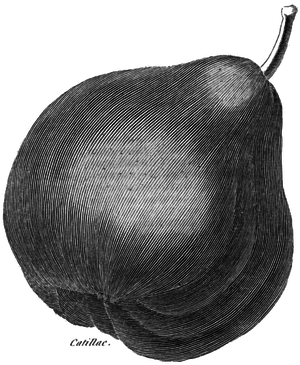
Rozier. Cours d'agriculture, tome 8, planche 18, catillac (poire)
La Catillac est une très grosse variété ancienne de poire à cuire.